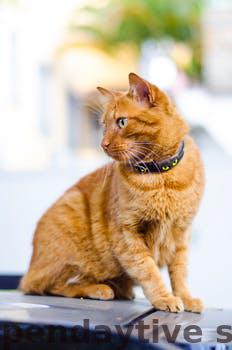
Label: Watermark